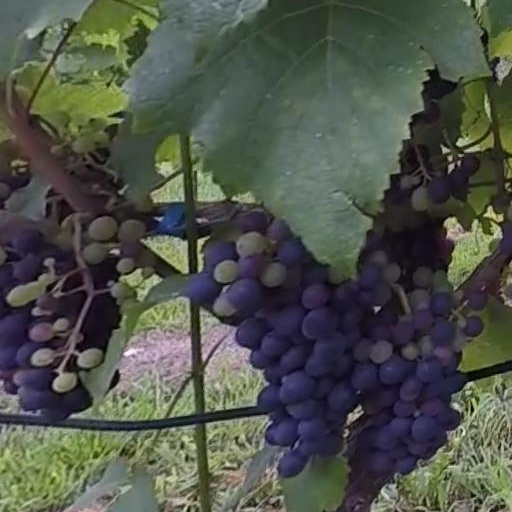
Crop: grape